Saint Gebuin

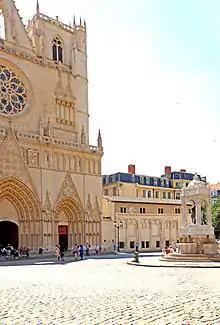
Lyon Cathedral.

A native of Lotharingia, there he was a canon of Langres in 1059 and archdeacon in 1068.